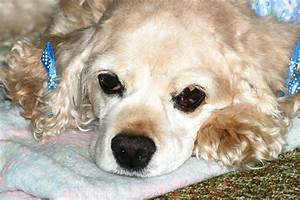
Label: cane